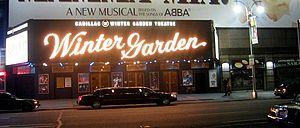
Winter Garden Theatre, Broadway, New York
West Side Story est un drame lyrique américain de Leonard Bernstein, Stephen Sondheim et Arthur Laurents, inspiré de la tragédie Roméo et Juliette de William Shakespeare et créé le 26 septembre 1957 au Winter Garden Theatre de Broadway. La chorégraphie et la mise en scène étaient de Jerome Robbins, les décors d'Oliver Smith et les costumes d'Irene Sharaff.